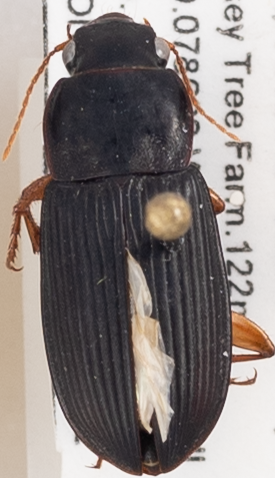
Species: Harpalus pensylvanicus
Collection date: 2020-09-22
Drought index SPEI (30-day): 0.646
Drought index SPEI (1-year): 0.376
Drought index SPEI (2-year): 1.106